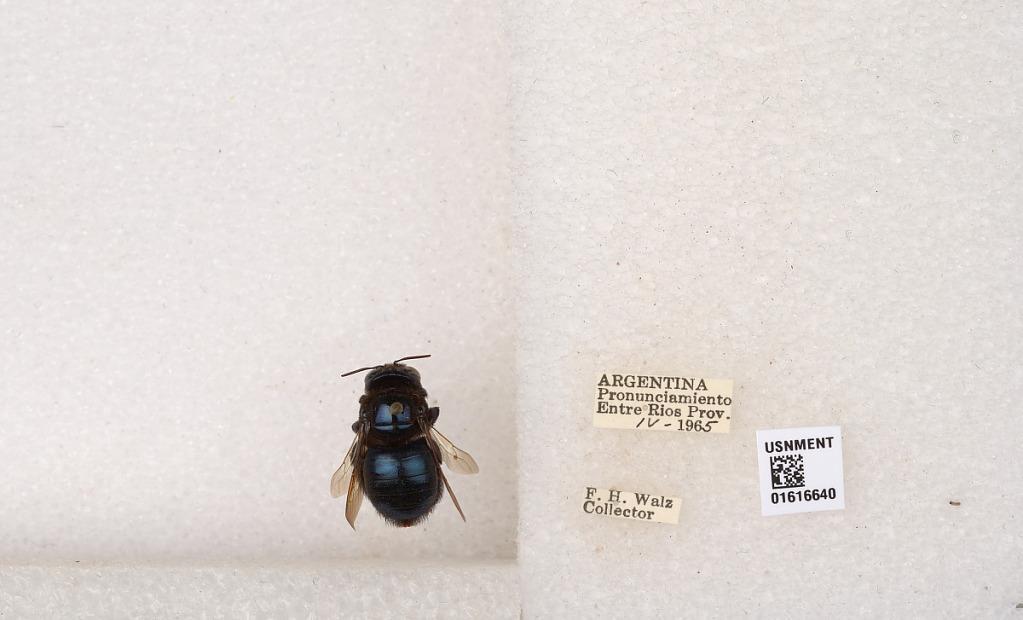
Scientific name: Xylocopa (Schonnherria) splendidula Lepeletier
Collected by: F. Walz
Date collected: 1965-4-1
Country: Argentina
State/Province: Entre Rios
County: Uruguay
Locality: Pronunciamiento